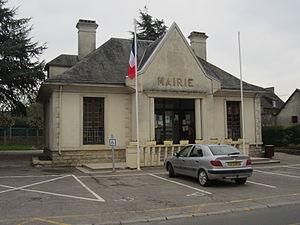
Chef-du-Pont, Manche
Chef-du-Pont est une ancienne commune française, située dans le département de la Manche en région Normandie, peuplée de 673 habitants, commune déléguée au sein de Sainte-Mère-Église depuis le 1ᵉʳ janvier 2016.